Thirty Seconds to Mars

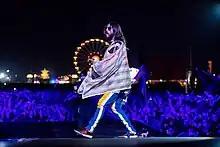
Performing at the 2018 Rock im Park during the Monolith Tour

Although the release date was changed many times, "This Is War" was eventually released on December 8, 2009. The album reached the top ten of several national album charts and entered the "Billboard" 200 at number 18, with first-week sales of 67,000 in the United States. Its first two singles, "Kings and Queens" and "This Is War", reached the number-one spot on the US Alternative Songs chart. After a promotional tour in winter 2009, Thirty Seconds to Mars embarked on their Into the Wild Tour in February 2010.